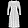
Label: Dress